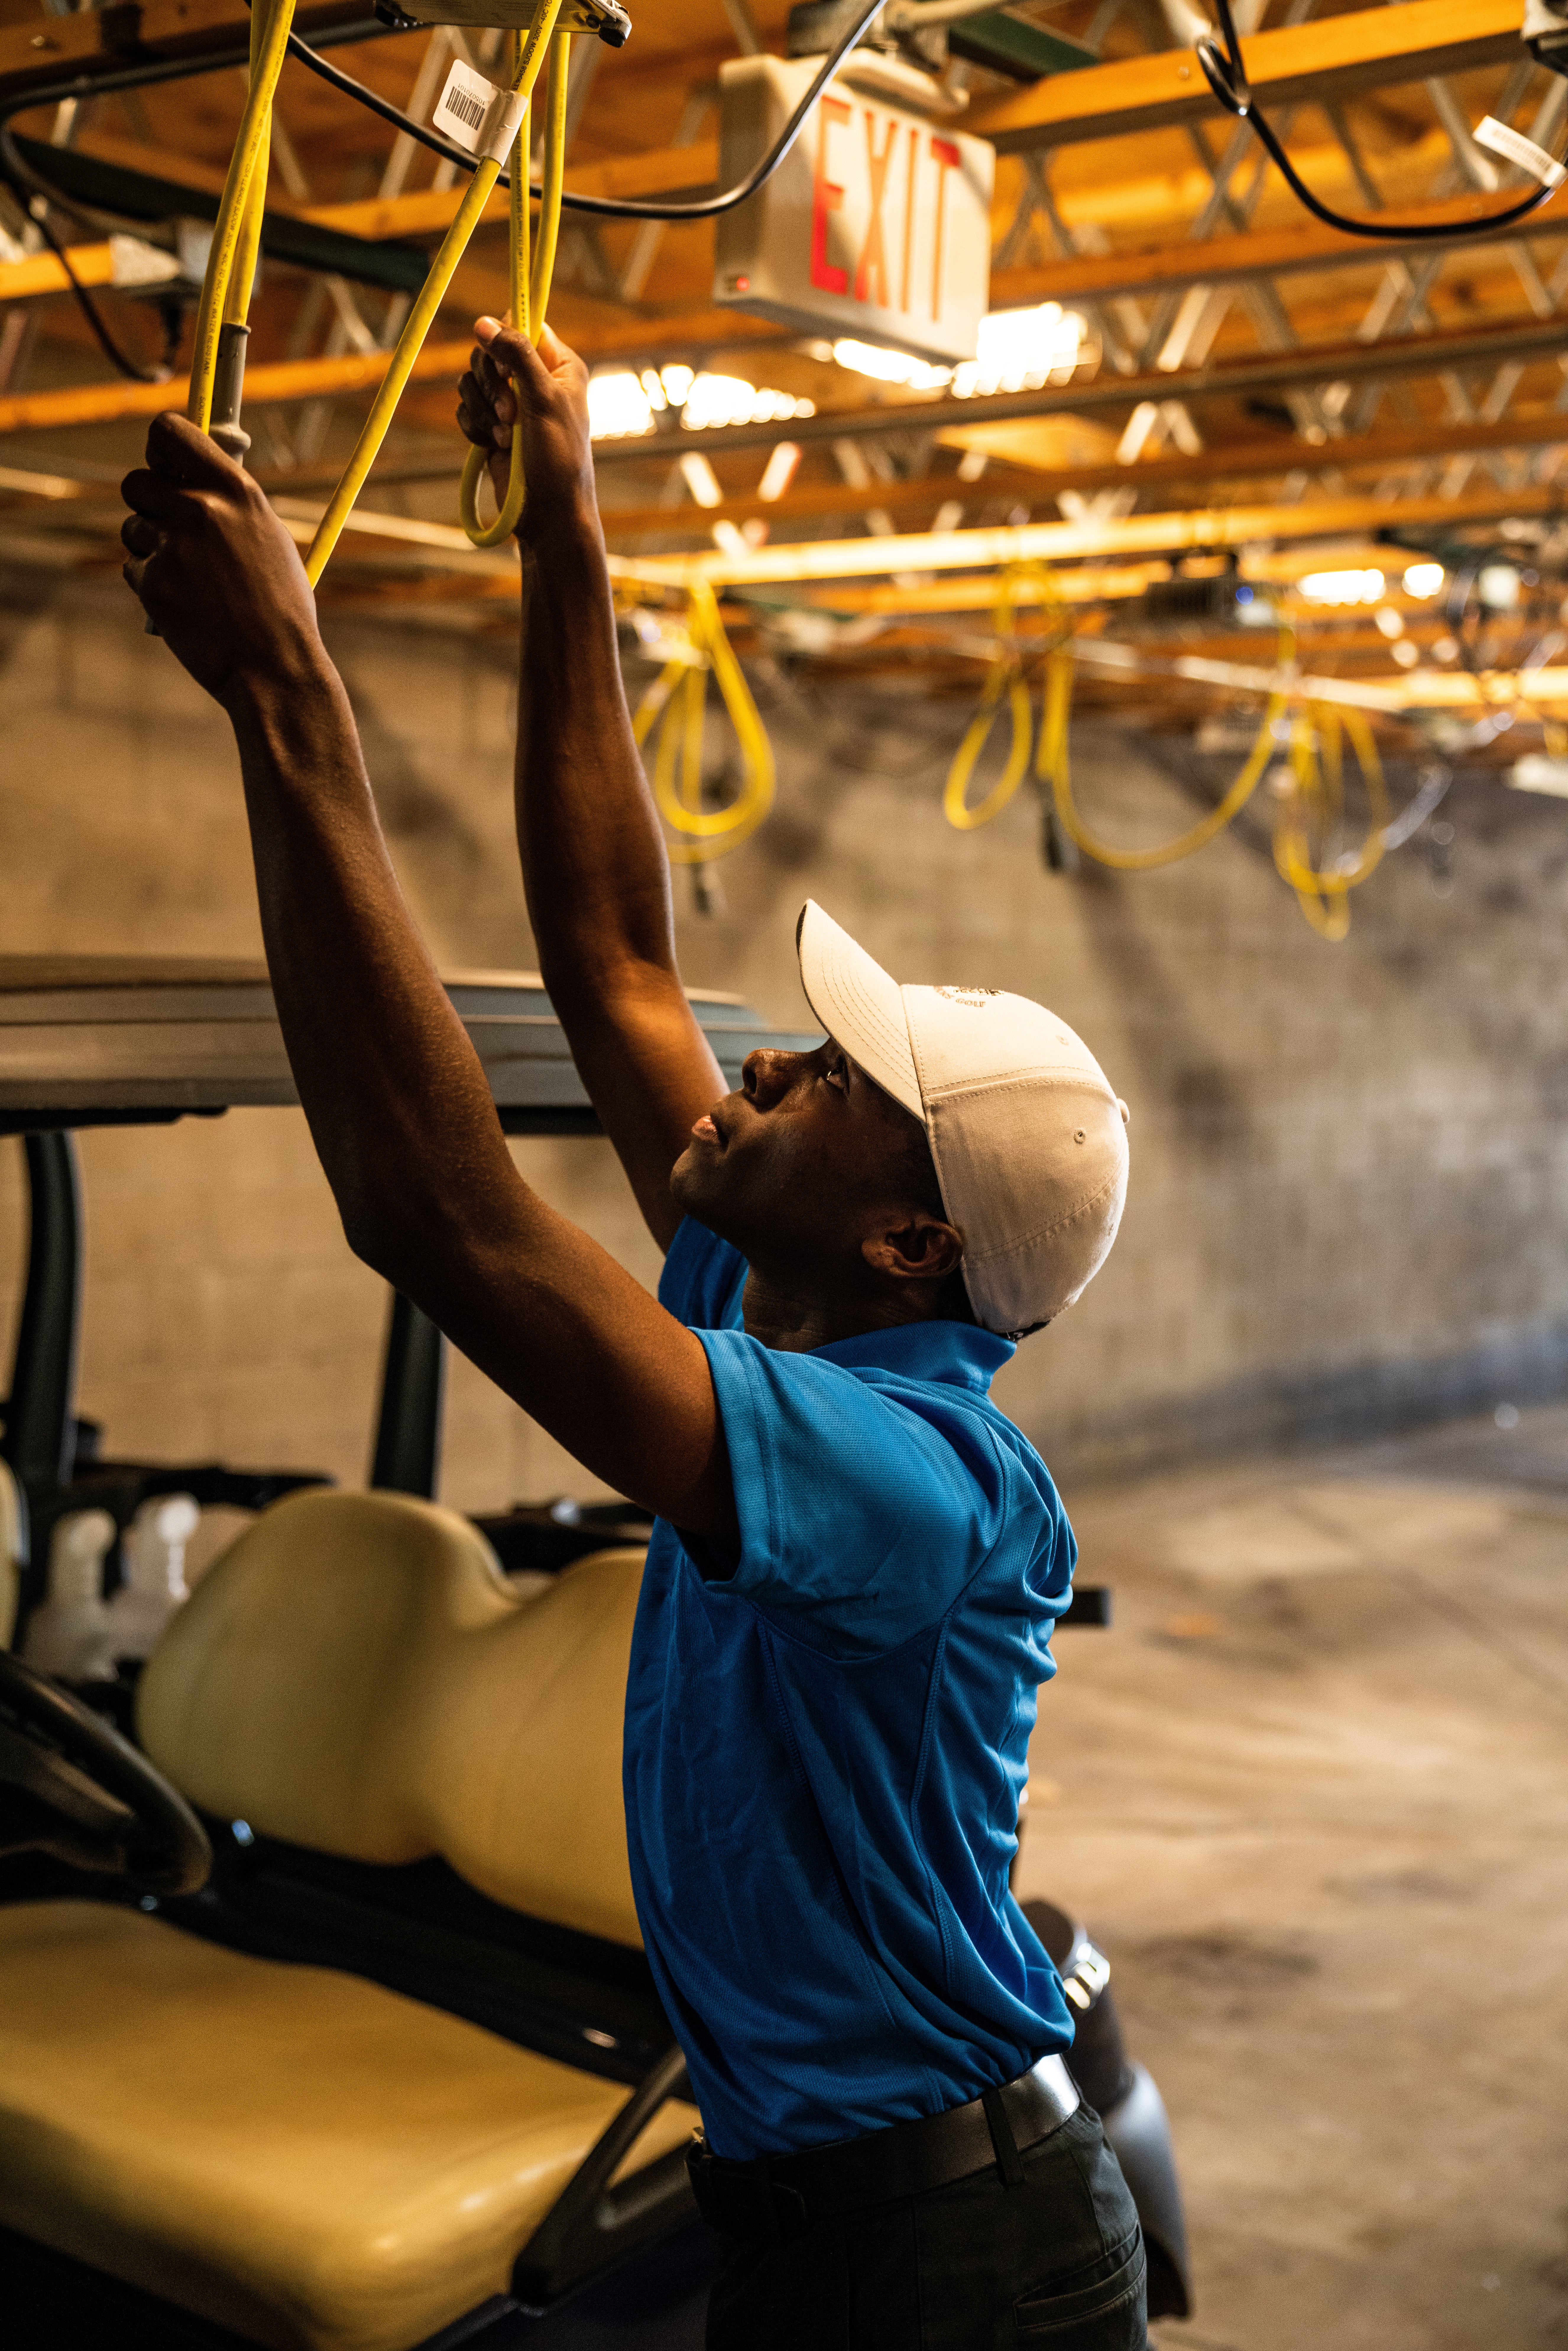
adventure, leisure, physical fitness